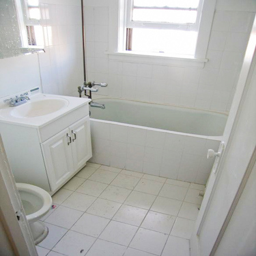
A bathroom all in white, toilet, sink, tub and window.
The sink, bathtub, toilet, walls, and floor are all white in this bathroom.
A bathroom decorated all in white sits in an uninhabited house.
A white bathroom with white walls and white tile floor.
A white toilet sitting next to a sink and tub.